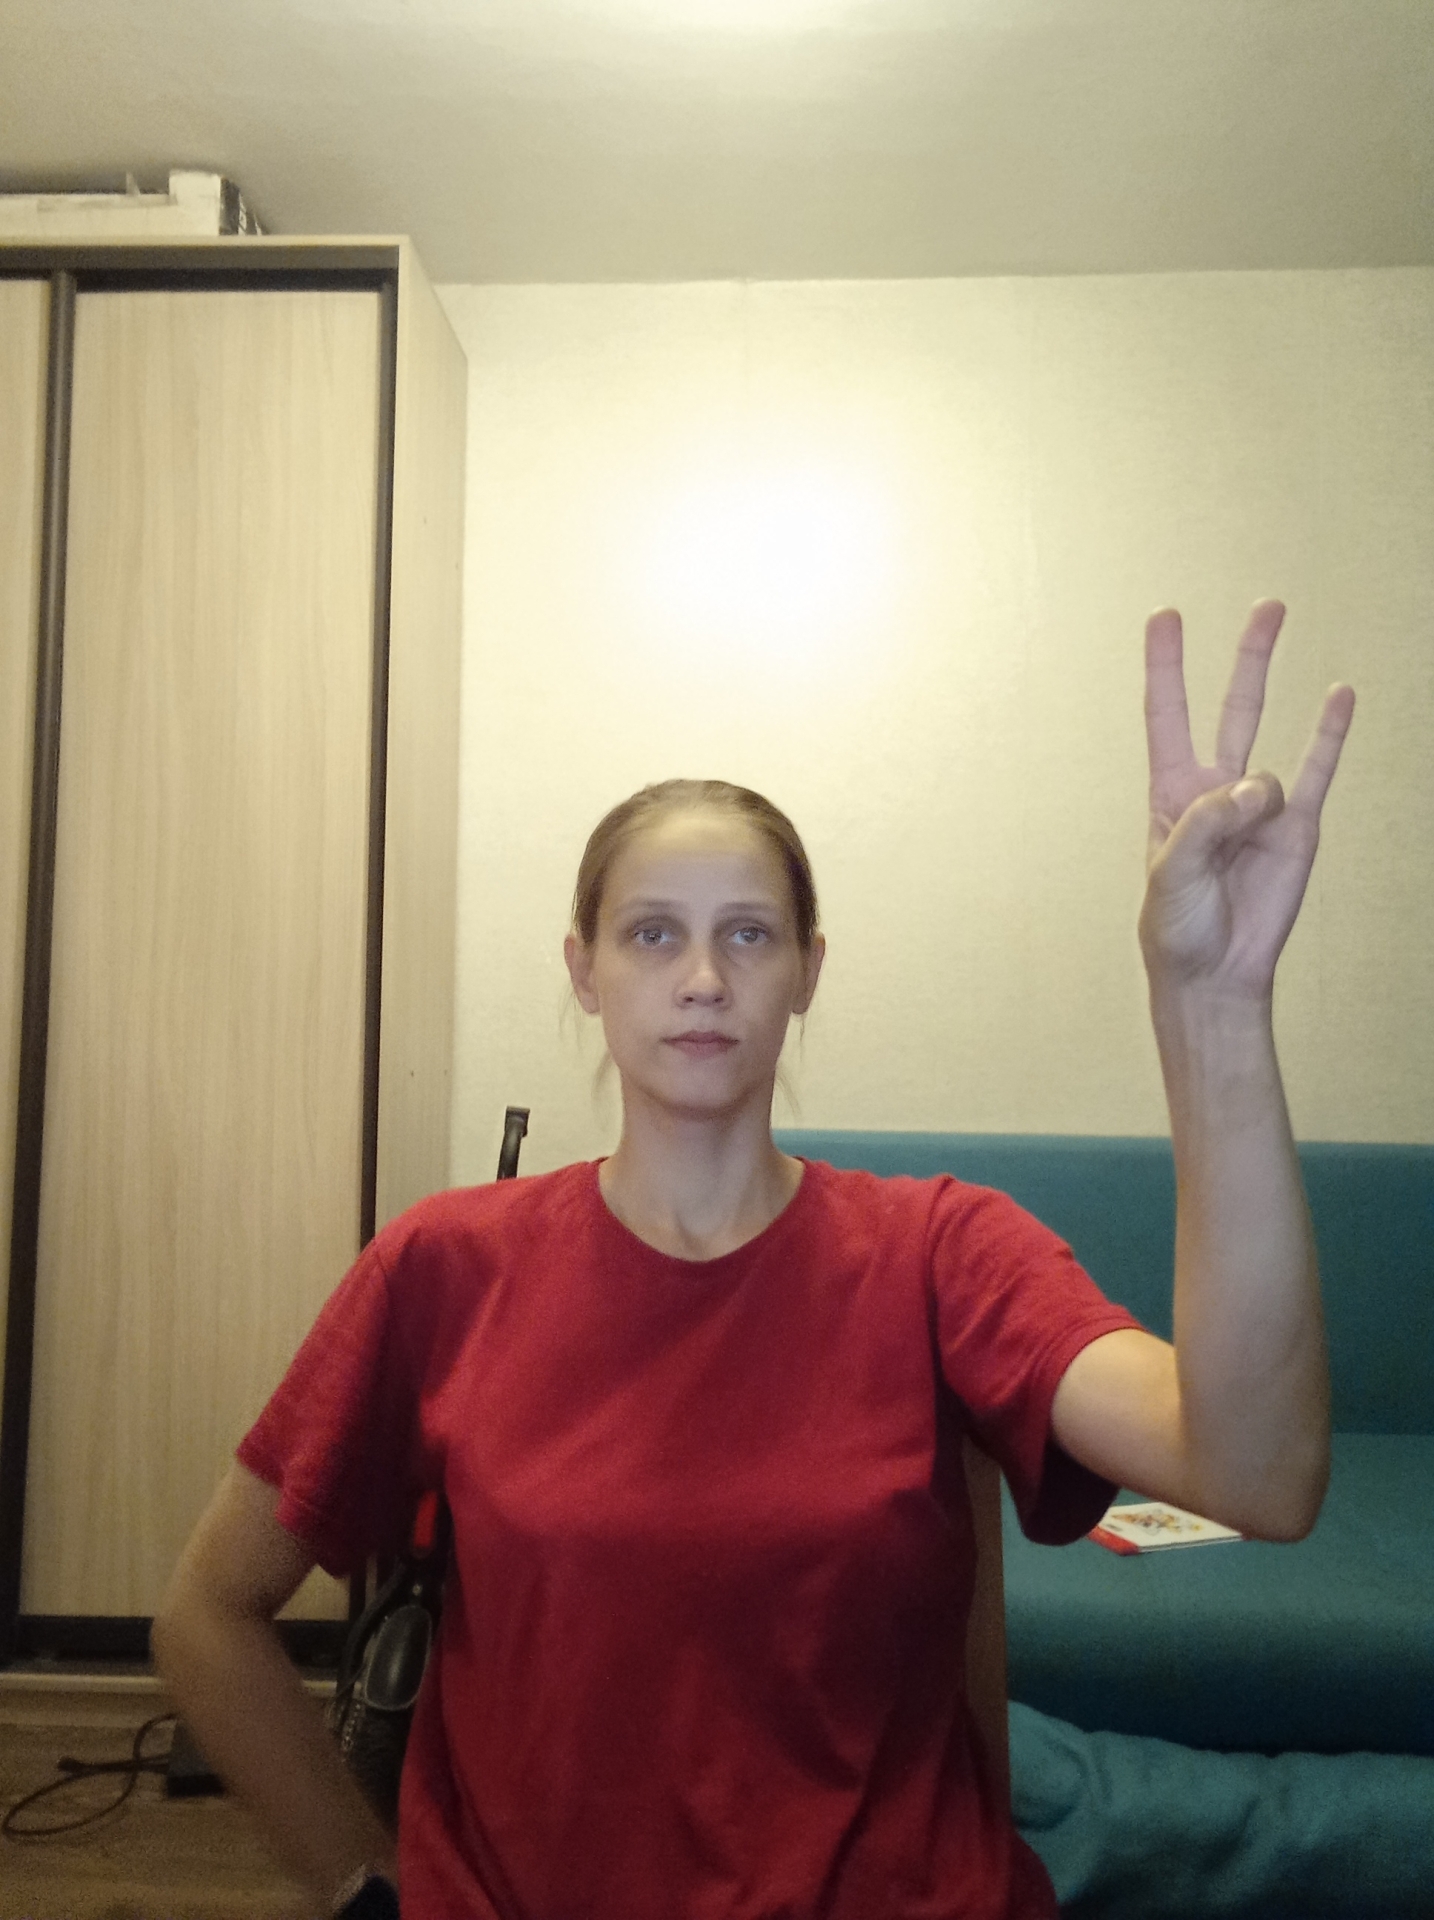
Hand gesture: three3